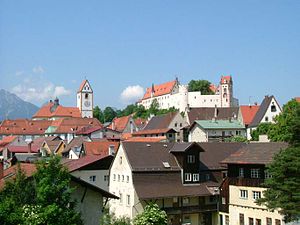
Füssen
Füssen